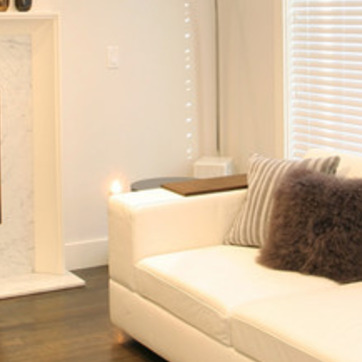
Material: wood